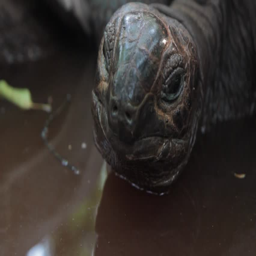
a cute turtle looking at the camera